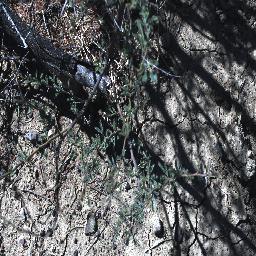
Label: prickly_acacia